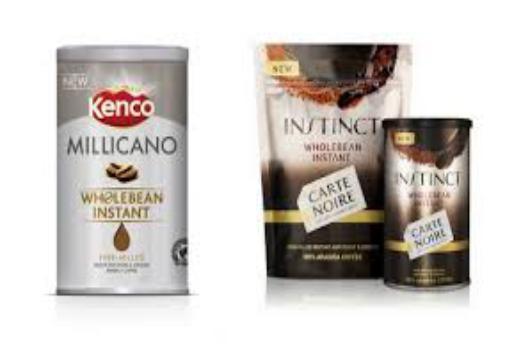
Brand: Carte Noire
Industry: Food